Mike Mangini

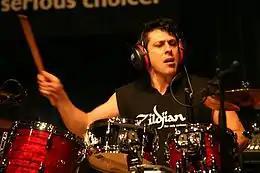
Mangini in 2004

During a hiatus on Vai's "Ultra Zone" tour in 2000, Mangini returned to Boston, where he served as an associate professor at Berklee College of Music. He also formed the short-lived band Tribe of Judah with former Extreme frontman Gary Cherone and bassist Pat Badger. Mangini appeared on his second and third Annihilator albums titled "All for You" and "Metal", respectively.